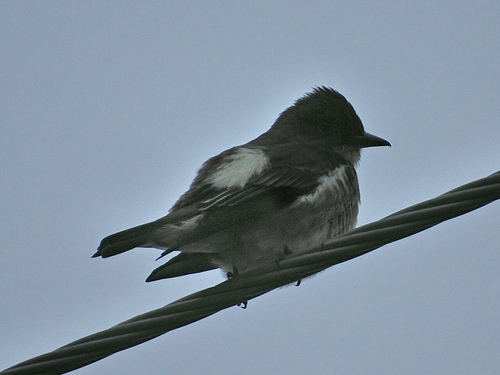
this is a dark gray bird with a light gray chest and abdomen.
this is a bird with a white belly, grey wings and a pointy beak.
this bird is white and grey in color with a short beak and dark eye ring.
this bird has a black crown a black bill, and a rounded grey breast
this small bird has a white belly, black crown, black tarsus & feet, a black head, and a long pointed bill.
this bird is black with white and has a long, pointy beak.
the beak is black, crown down to the nape are also black, wingbar has touch of whitethe bird has a black head and a body that is grey in color.
this bird has a black beak with a grey belly and a black nape.
the bird is mostly black with dark cheek patches and matching beak, the belly is gray and there are patches of white on the sides.
Species: Olive Sided Flycatcher